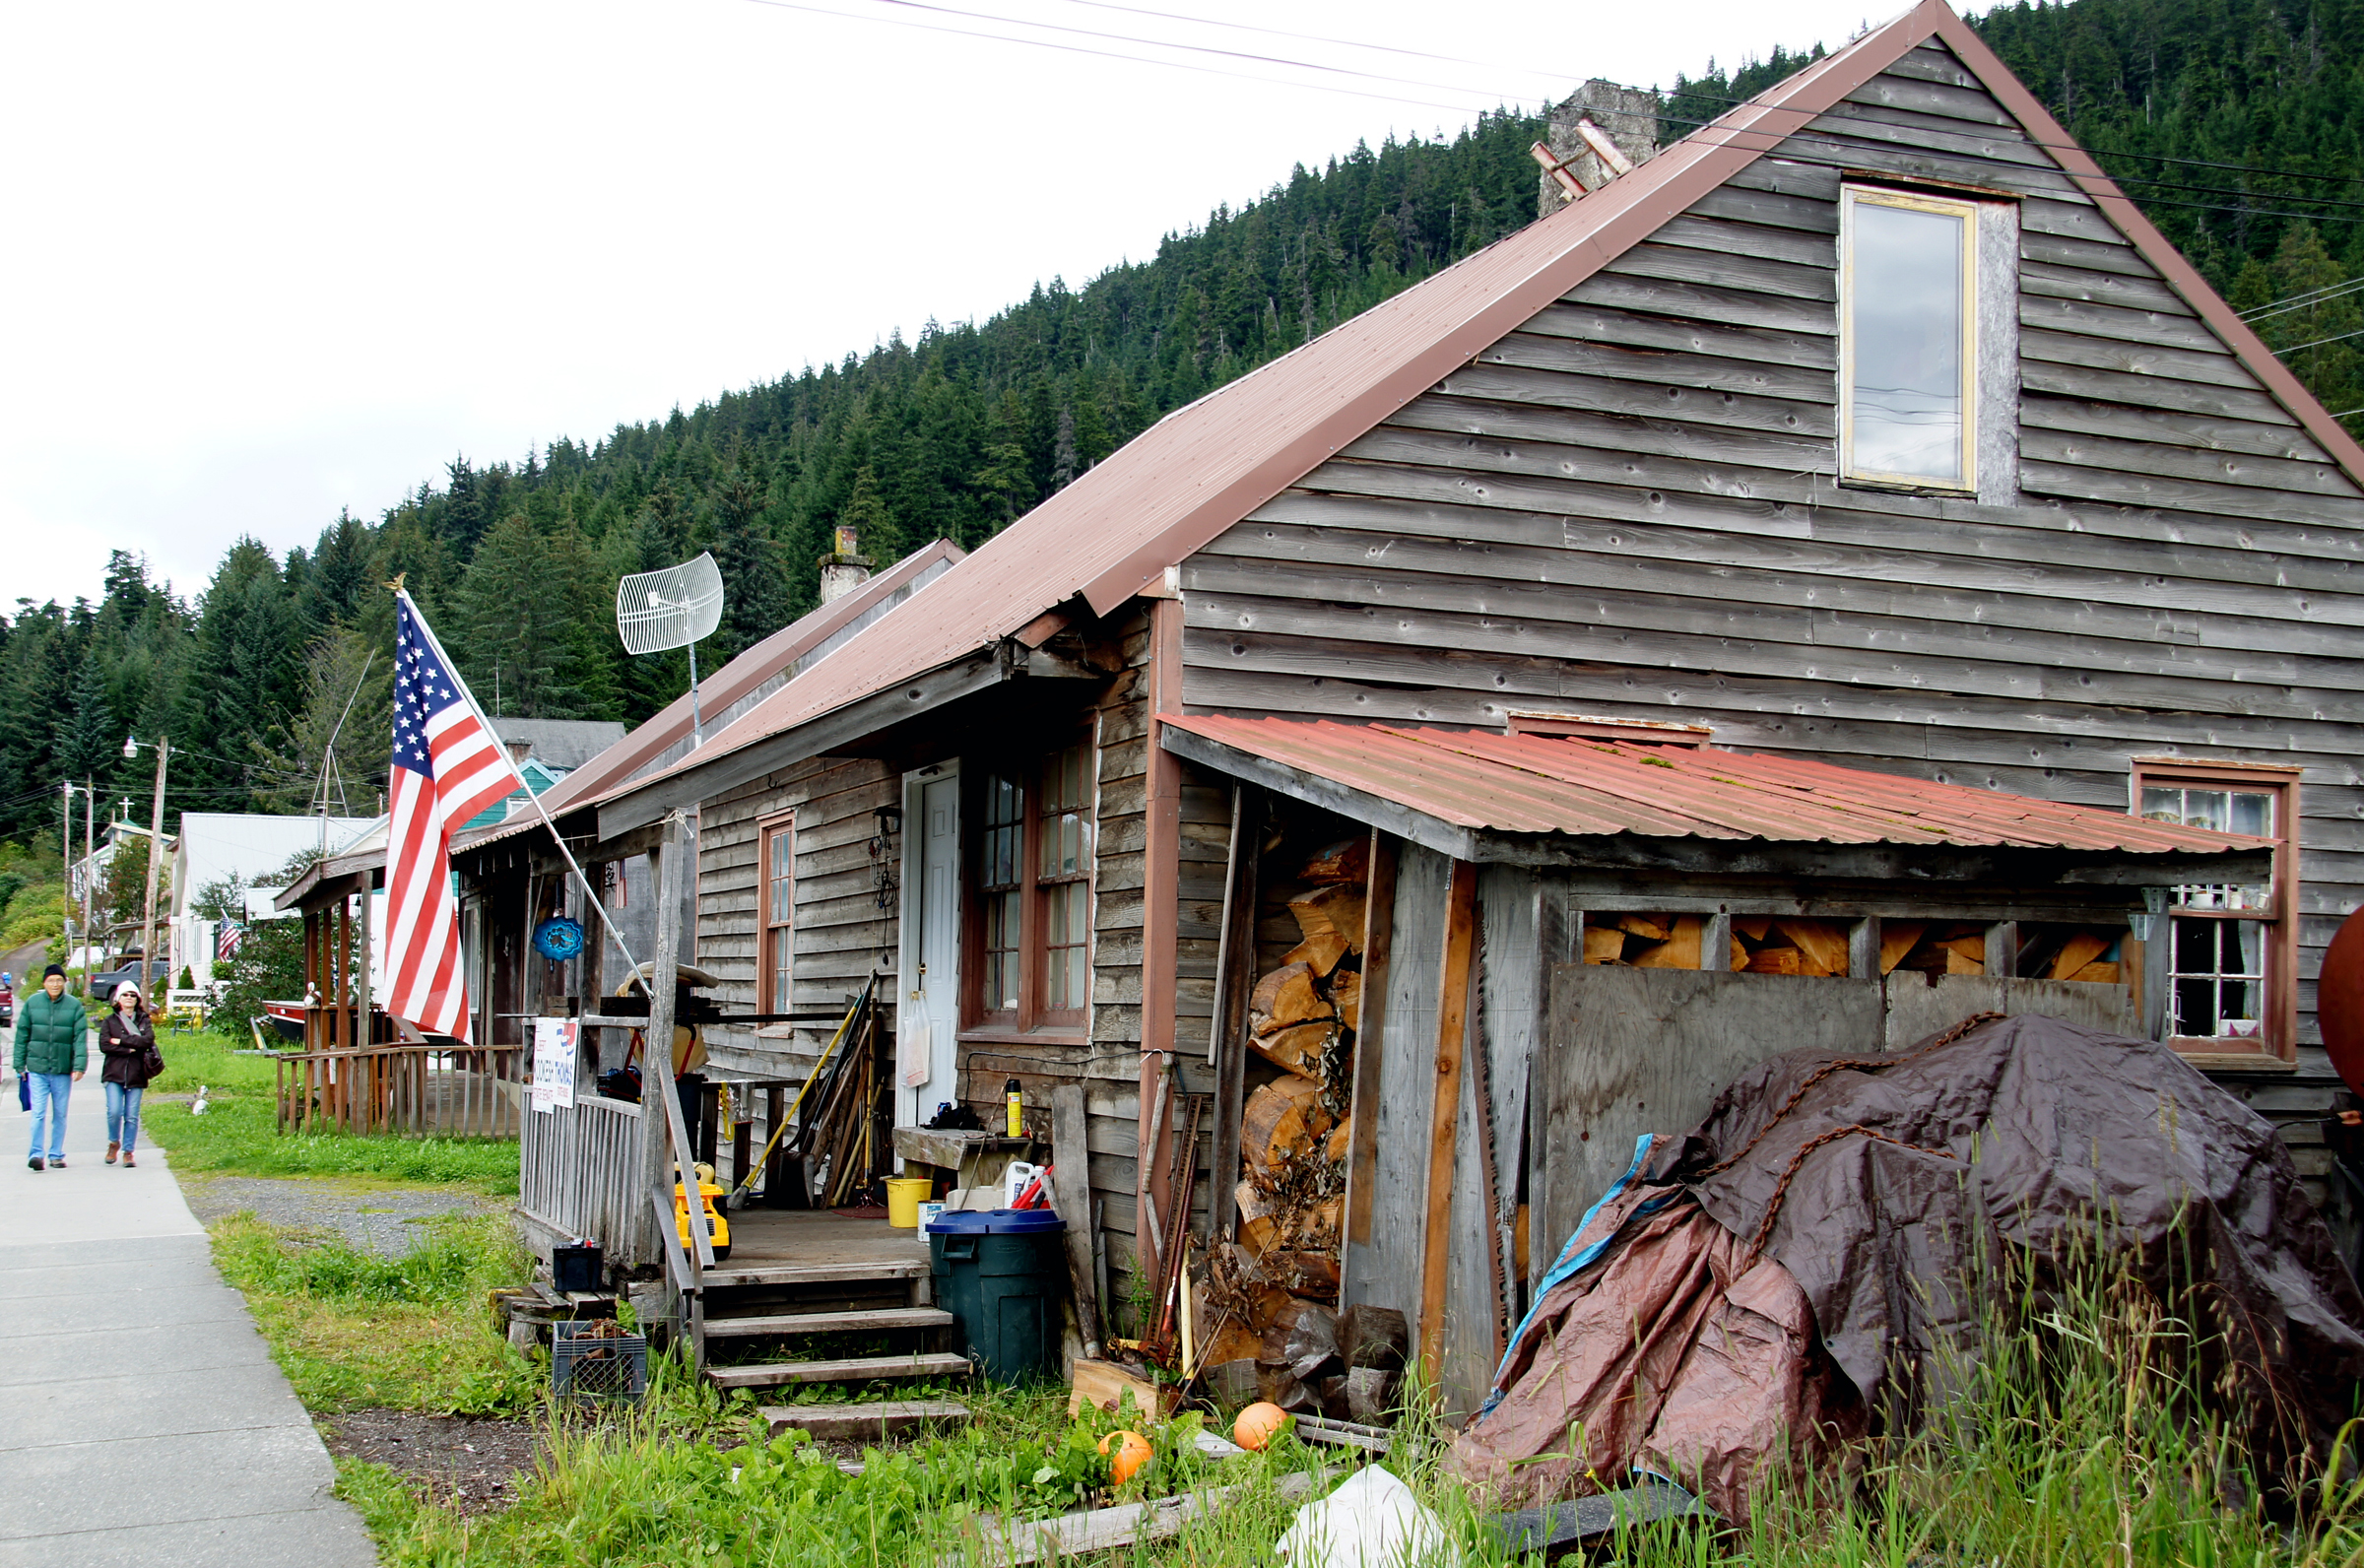
house, building, home, shed, hut, village, shack, fishing, cottage, cruise, log cabin, fishingboats, alaska, sonyalpha, sonydslra580, oldboats, icystraitpoint, fishingnetshoonah, rural area, outdoor structure